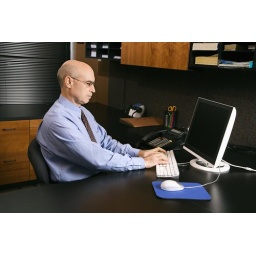
Caucasian middle-aged businessman sitting at desk in office typing on computer.